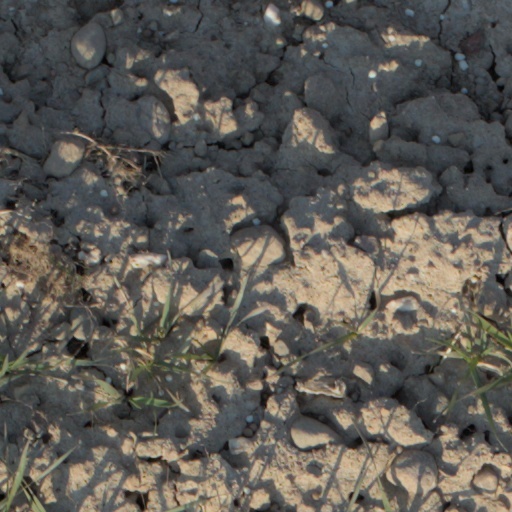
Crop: wheat